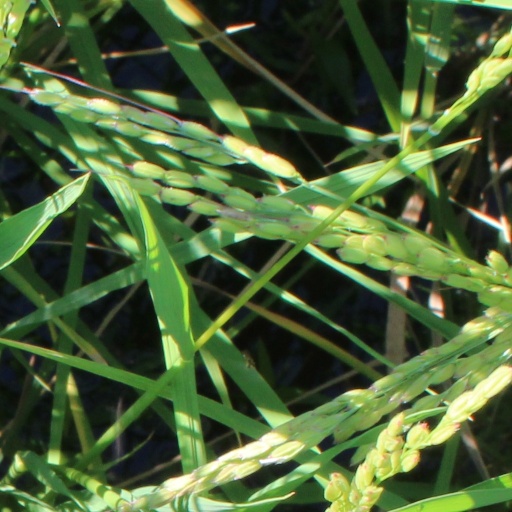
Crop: rice